List of Hunter × Hunter chapters

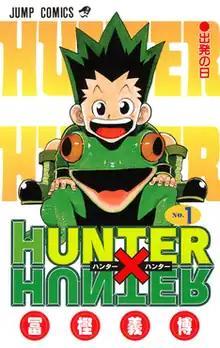
First volume cover, released by Shueisha on June 4, 1998

"Hunter × Hunter" is a Japanese manga series written and illustrated by Yoshihiro Togashi. It initially focuses on a boy named Gon Freecss and his quest to become a Hunter in order to find his father, Ging, who is himself a famous Hunter. On the way, Gon meets and becomes close friends with Killua Zoldyck, Kurapika and Leorio Paradinight, who all aim to become Hunters for their own reasons, and catches the attention of the murderous magician Hisoka. After becoming licensed, they clash with a gang of thieves known as the Phantom Troupe, before Gon and Killua enter the video game "Greed Island" in search of clues to find Ging. The two then immediately get involved in stopping the man-eating Chimera Ants from taking over mankind. Kurapika, Leorio and the other Zodiacs, a group of high-ranking Hunters, then begin escorting the Kakin Royal Family and Beyond Netero on an expedition to the unexplored Dark Continent. However, the ship ride is the start of a deadly game of succession among the princes to determine who will be the next king of Kakin.